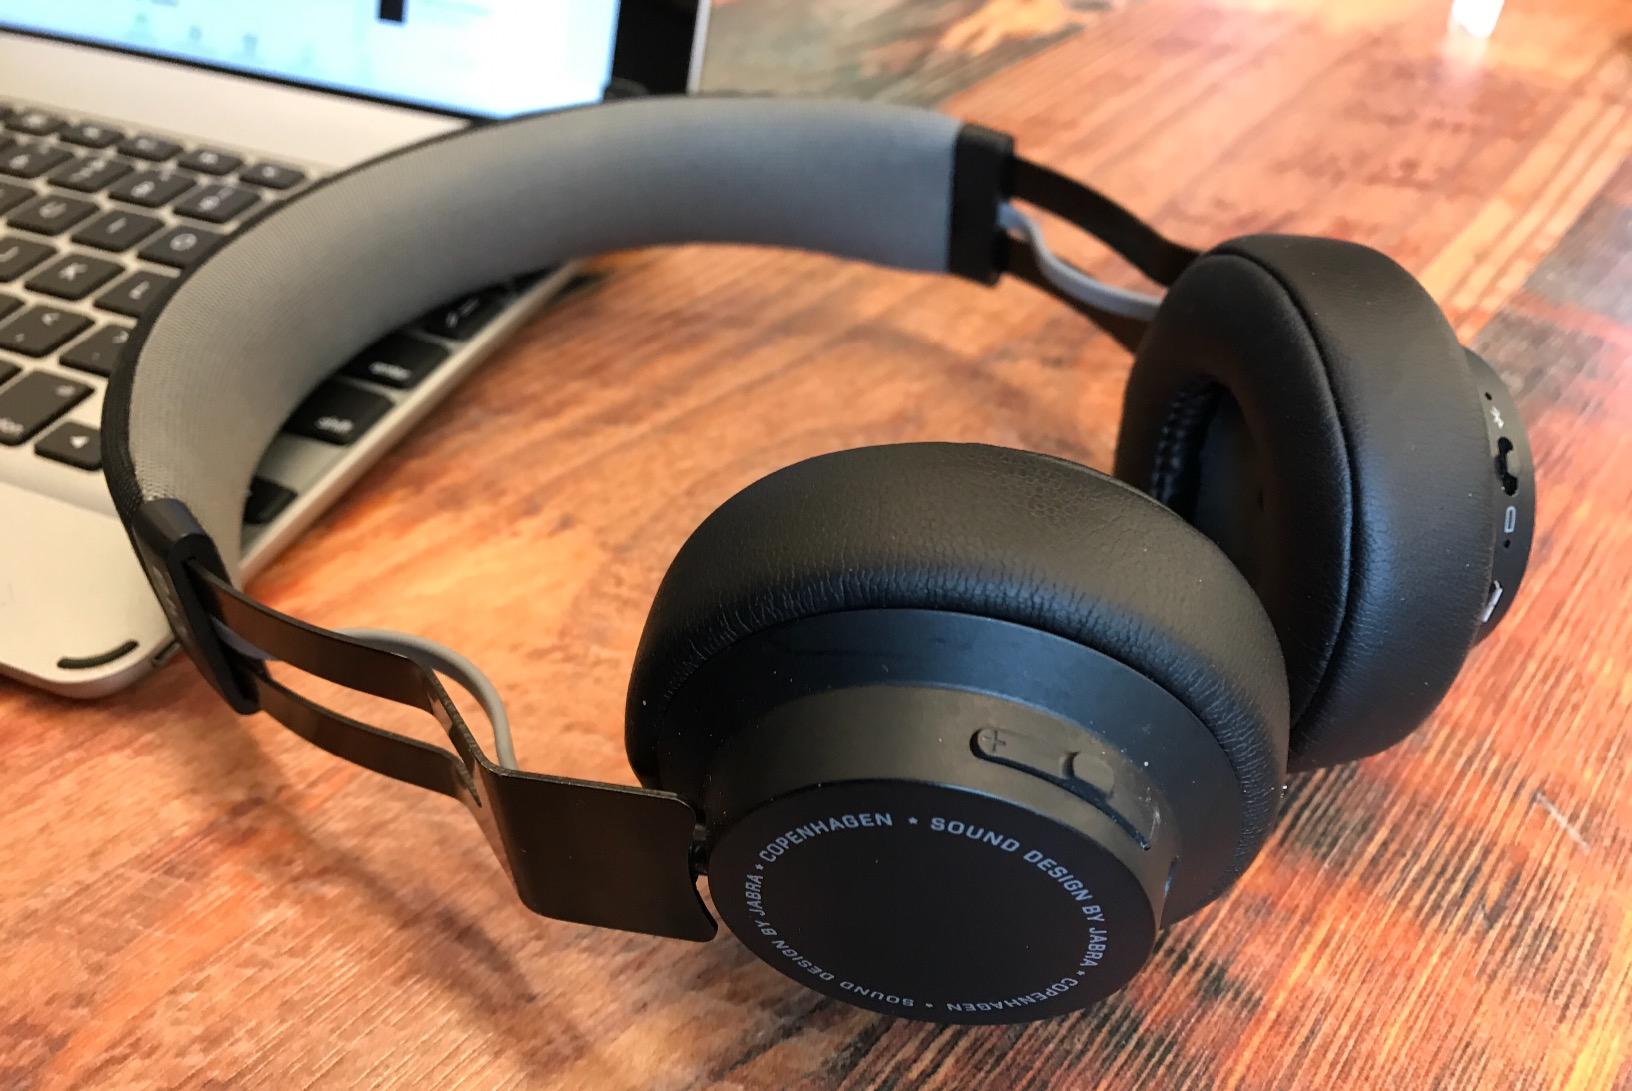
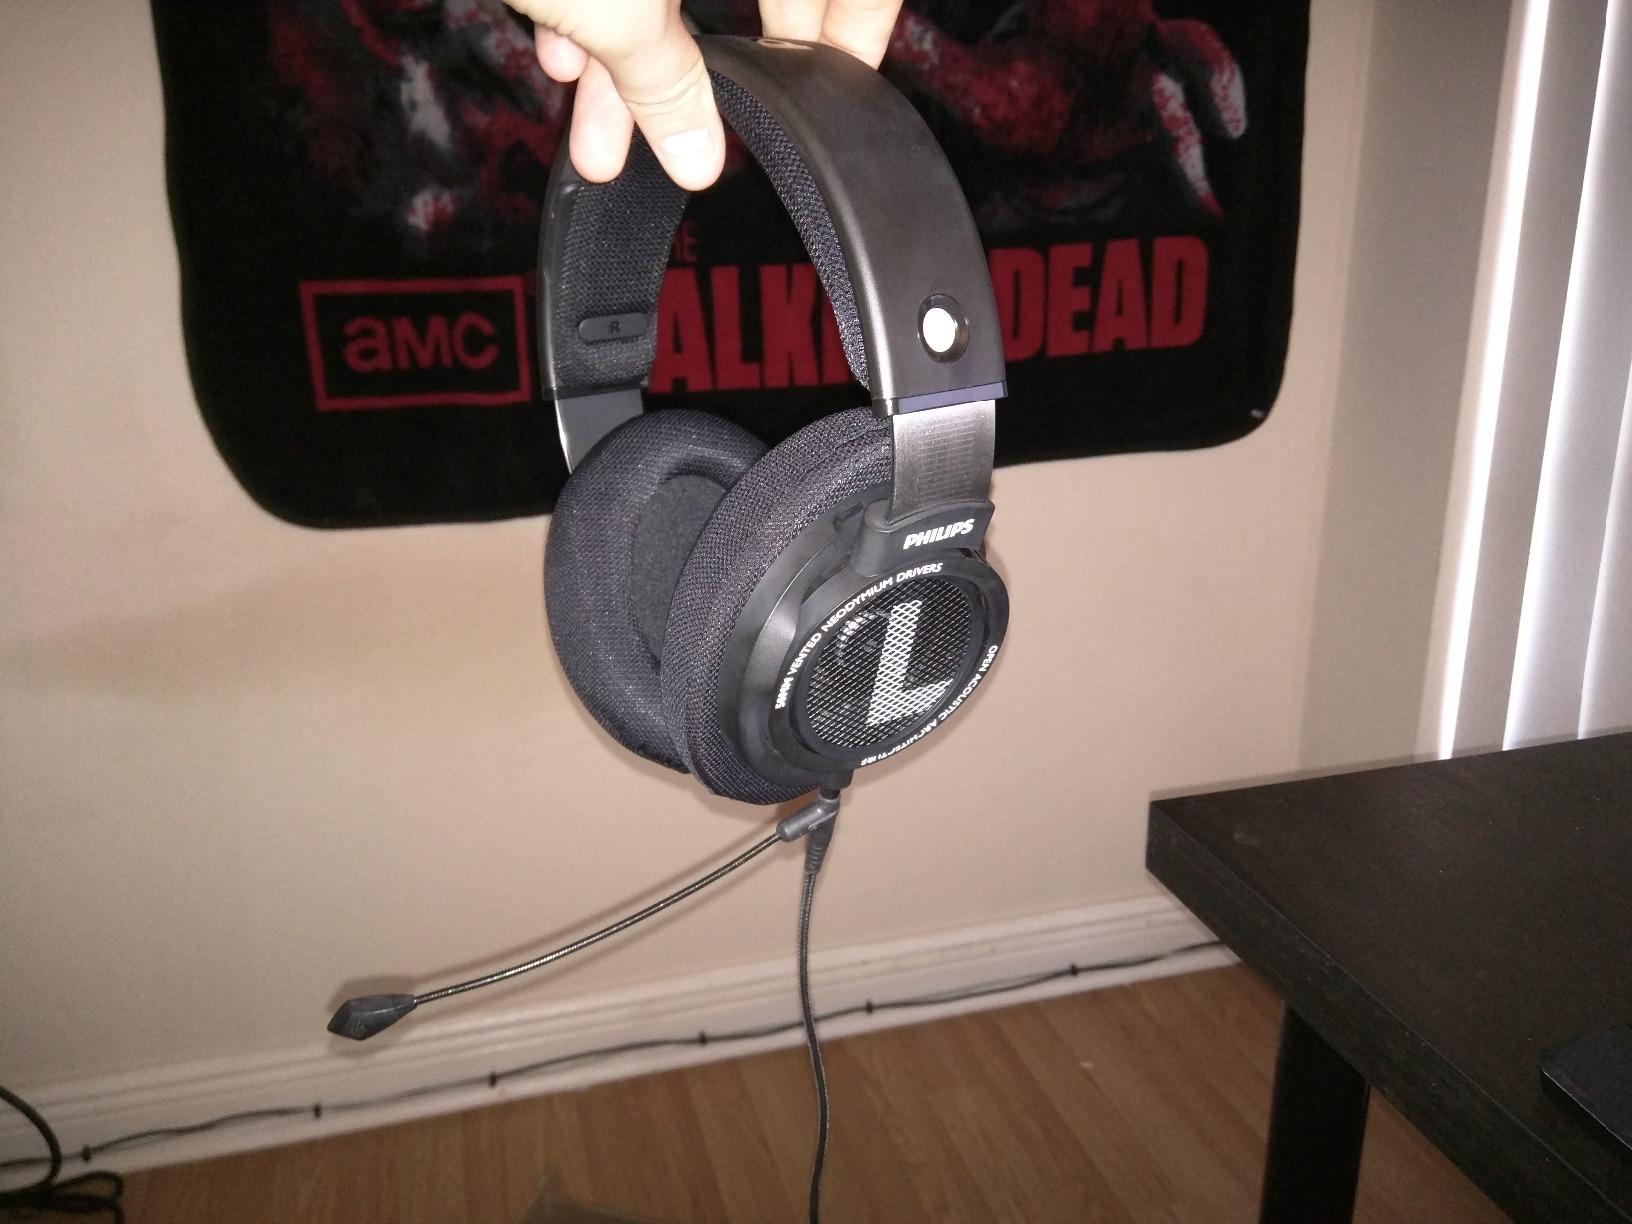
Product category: headphones
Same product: no